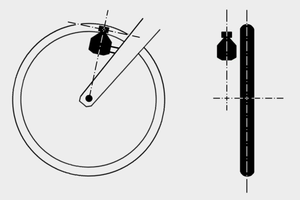
L'éclairage à vélo est l'ensemble des composants permettant à un cycliste de voir et d'être vu dans l'obscurité ou des conditions de faible visibilité. Ces composants peuvent être des phares ou des éléments réfléchissants. Dans la plupart des pays, l'éclairage est un équipement obligatoire.